Ukrainian cinema since independence

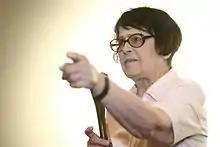
Kira Muratova

In the 1990s, due to the collapse of the Soviet Union and the economic crisis, Ukrainian cinema began to decline.